Botoșani County

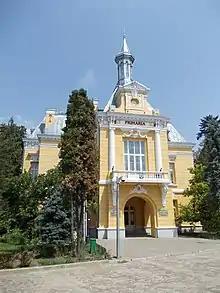
Botoșani

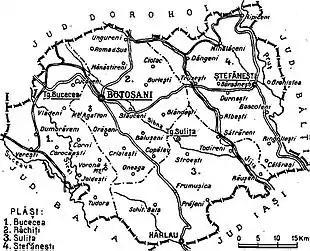
Map of Botoșani County as it existed in 1938.

During the years between the world wars, the county extended over different territory than currently. It was located in the northeastern part of Romania, in the northeast of the region or Moldavia. The county included the southern part of the present county and the northern part of the current Iași County. It was bordered to the west by the counties of Suceava and Baia, to the north by Dorohoi, to the east by Bălți, and to the south with Iași.